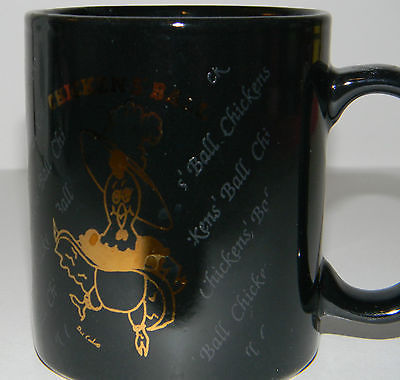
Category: mug